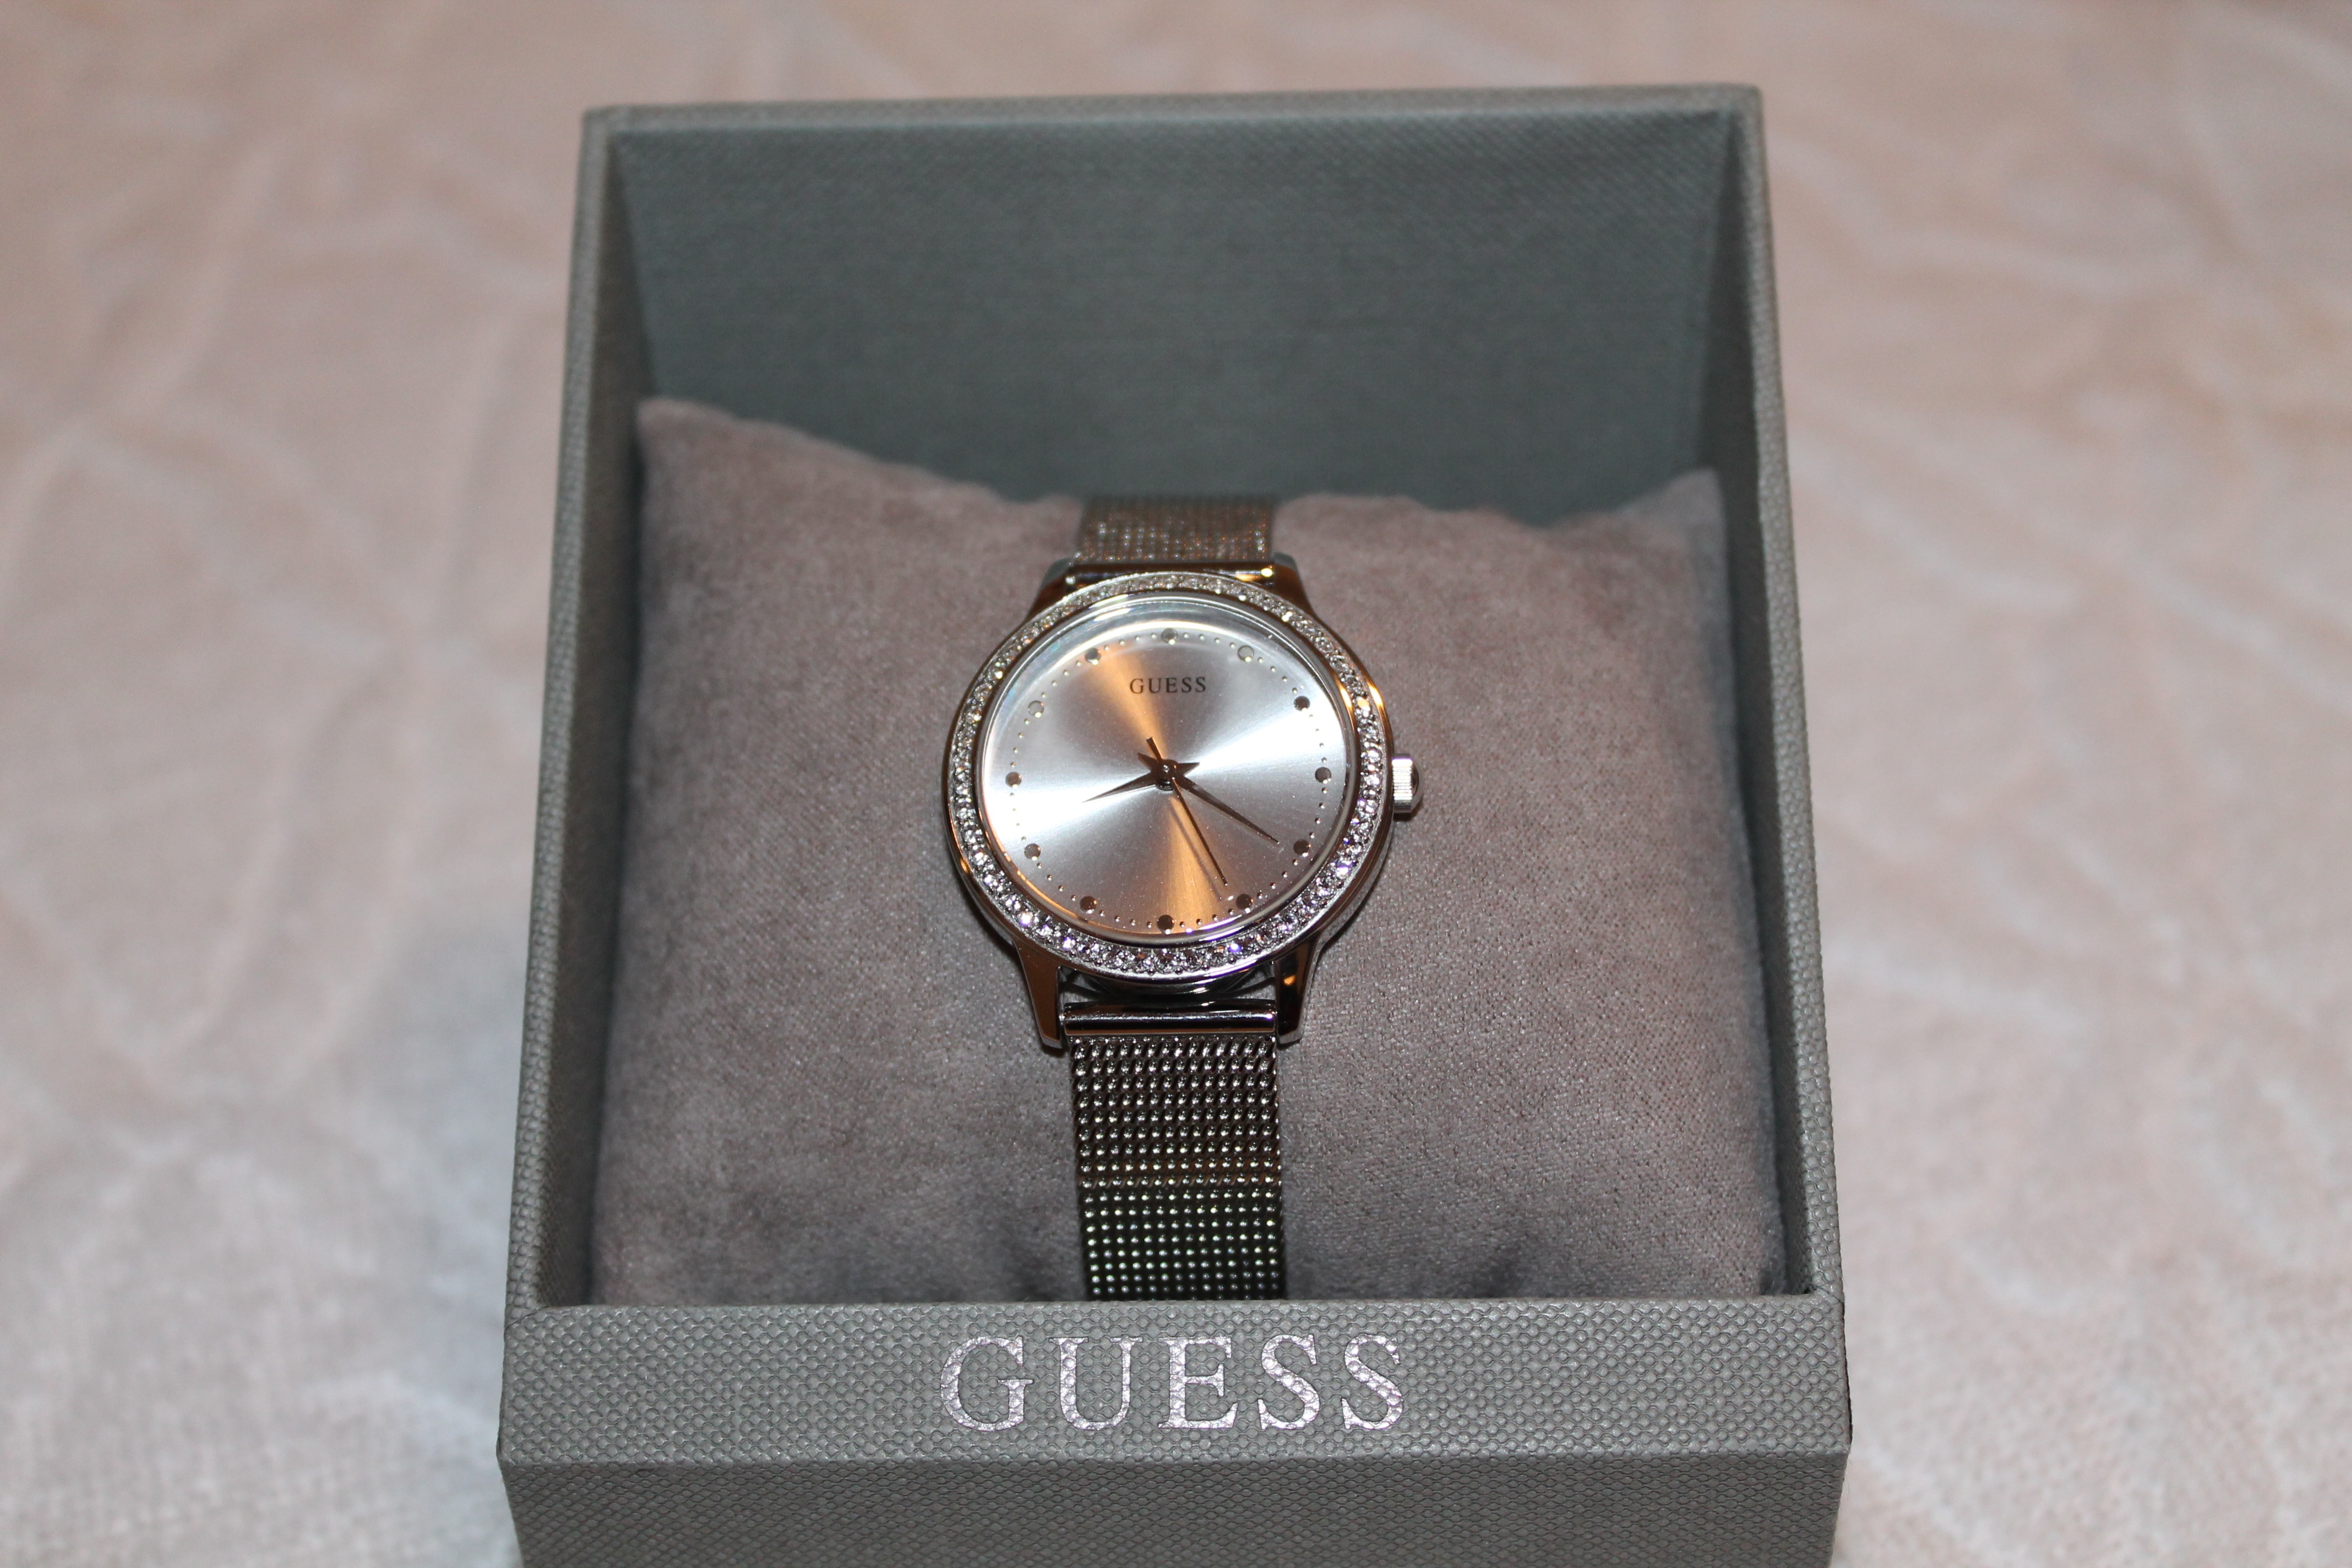
watch, hand, woman, ring, time, metal, jewellery, silver, quartz, platinum, fashion accessory